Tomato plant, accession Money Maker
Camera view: bottom (45 deg); turntable rotation: 60 degrees
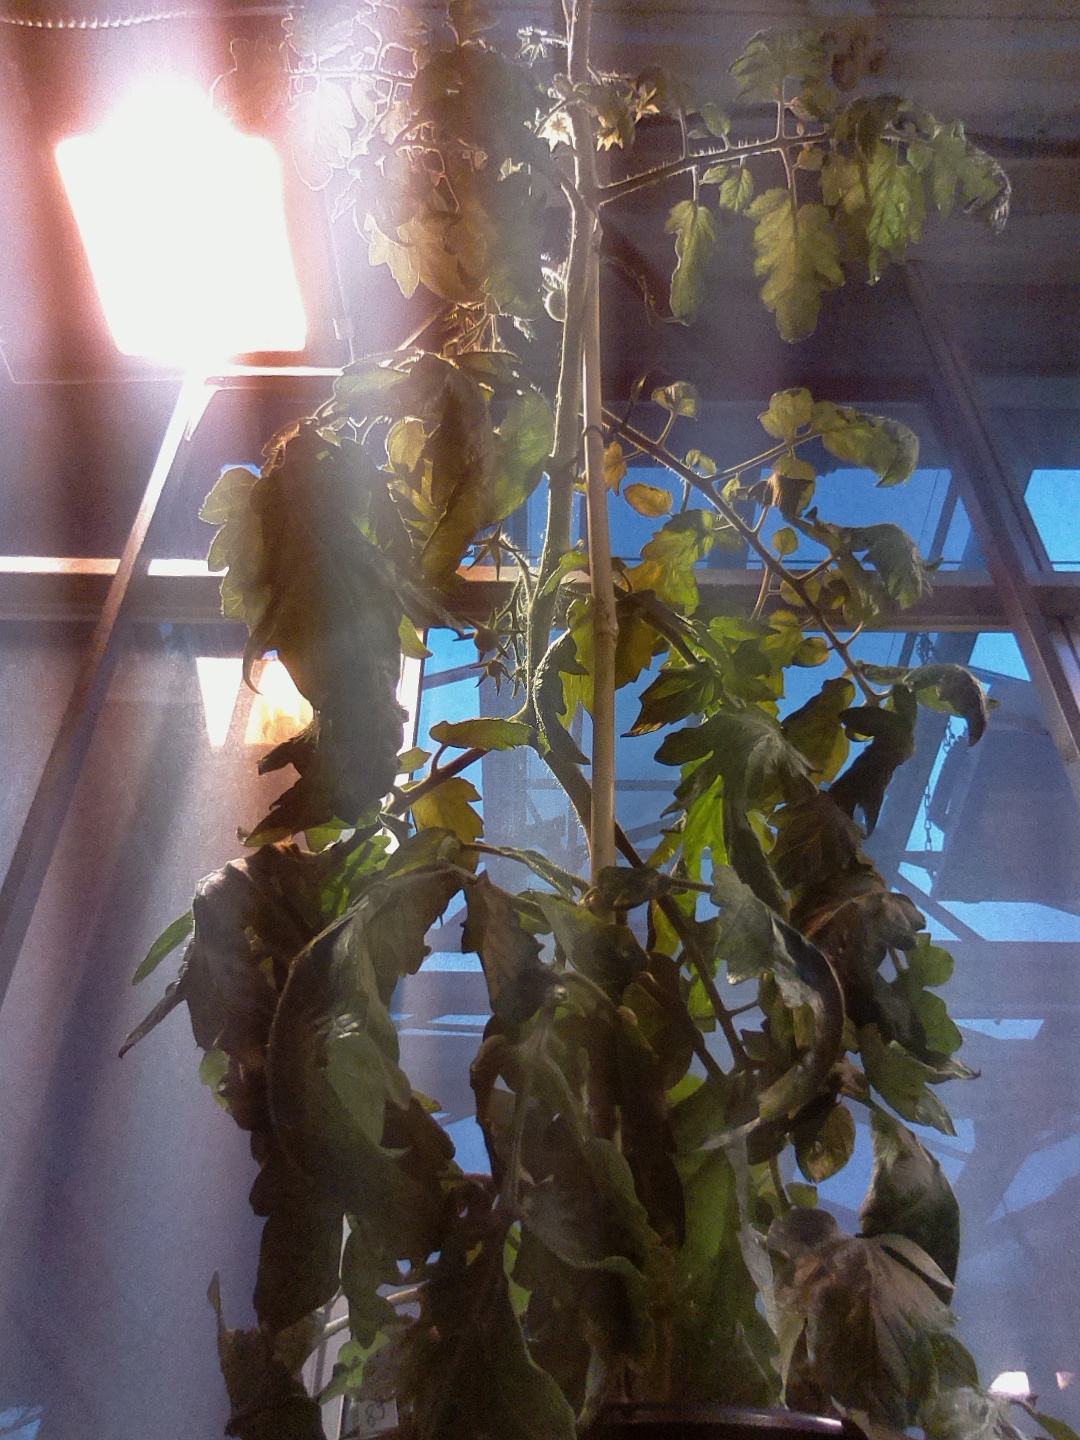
BBCH growth stage 71: 10%-20% of final fruit size